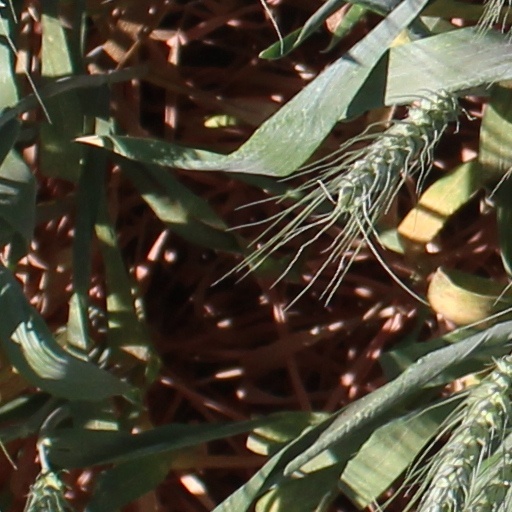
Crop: wheat